Billy Clanton

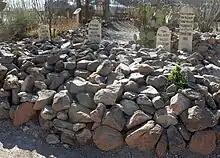
Graves of Billy Clanton, Frank McLaury and Tom McLaury in Boothill Cemetery, Tombstone, Arizona.

Ike had repeated confrontations with the Earps and Doc Holliday. On October 26, 1881, events came to a head when Billy and Ike got together with Billy Claiborne and brothers Tom and Frank McLaury at the Dexter Corral. When they were seen in town "heeled" (armed), anxious citizens warned the Earps. Upon attempting to disarm the Cowboys, a shootout broke out, later named the Gunfight at the O.K. Corral.